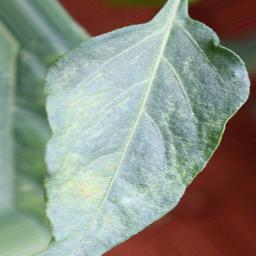
Label: healthy